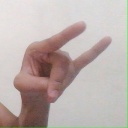
अक्षर: च